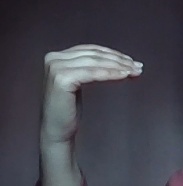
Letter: haa